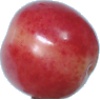
Label: cherry_rainier